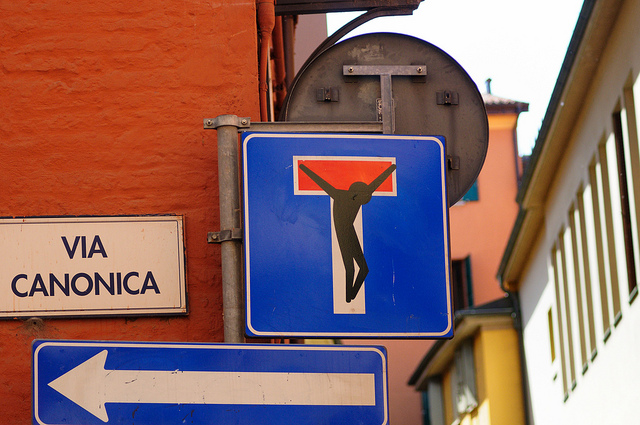
user: Given an image and a question. Answer the question in a short answer. Question: What language is on the sign? Short Answer:
assistant: italian